Michel Duchaussoy

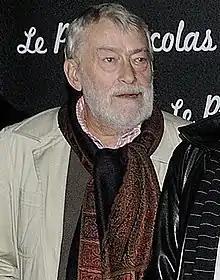
Duchaussoy in 2008

Michel René Jacques Duchaussoy (29 November 1938 – 13 March 2012) was a French film actor, who appeared in more than 130 films between 1962 and 2012. At first a theatre actor, he worked for many years in the Comédie Française, where he started his career in 1964.